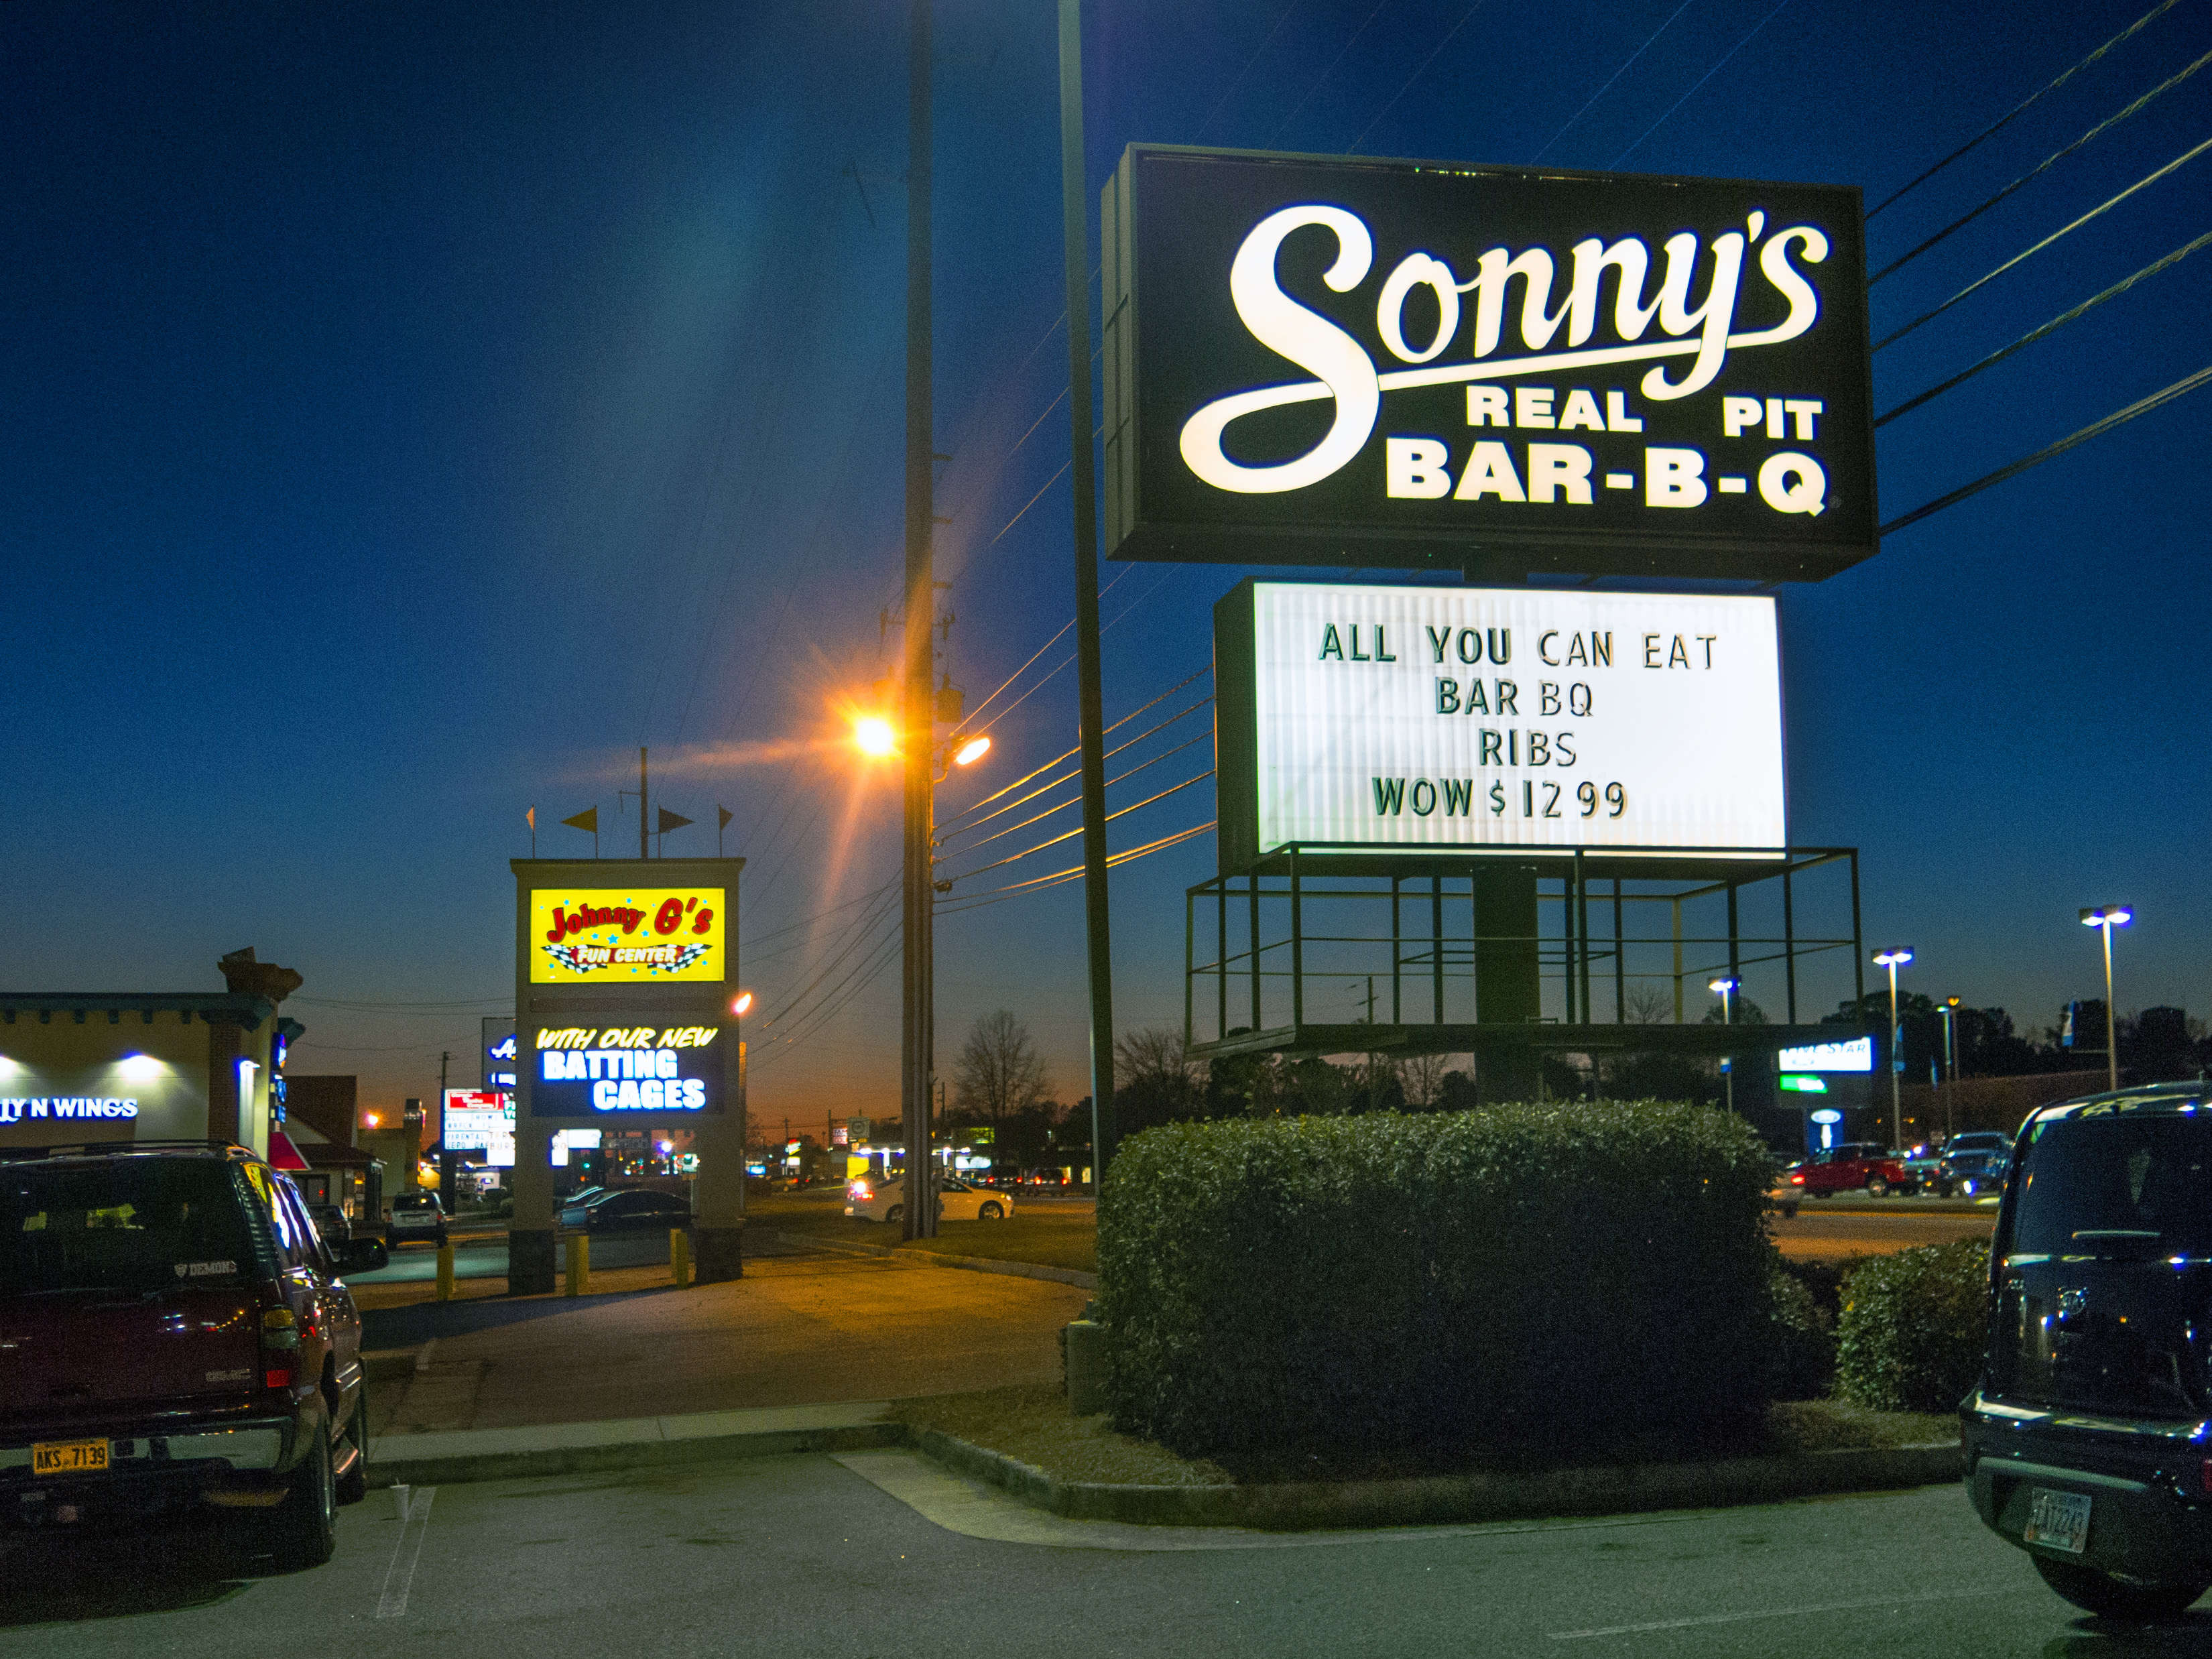
road, night, highway, advertising, downtown, sign, signage, lighting, display device